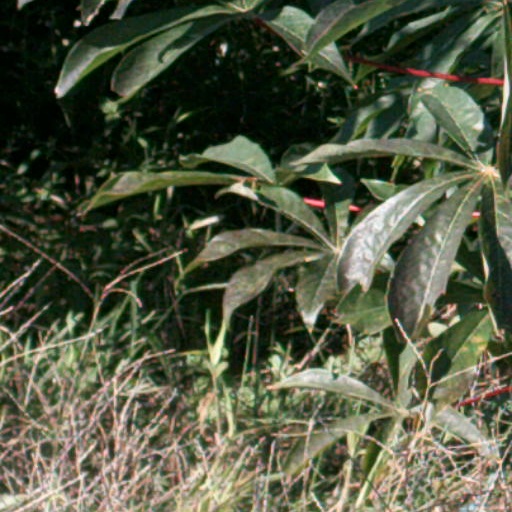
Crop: cassava